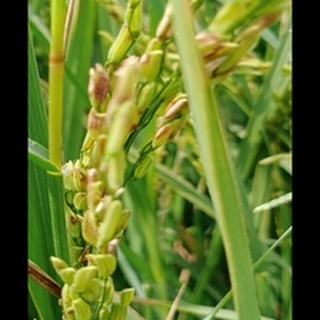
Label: diseased_rice